Frey-Haverstick Site

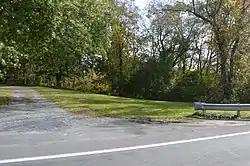
Land along the stream

The Frey-Haverstick Site (36LA6) is a prehistoric and historic archaeological site located in Manor Township, Lancaster County, Pennsylvania. The site was excavated in 1931, 1971, and 1975 by the Pennsylvania Historical and Museum Commission. Artifacts on the site were discovered as early as 1873, and included a helmet of Swedish origin dated to the reign of King Gustavus II Adolphus (1611–1632). The site features a Susquehannock cemetery, a Middle Woodland habitation site, and a Shenks Ferry village. Various artifact date activities on the site between 3500 BC. and 1650 AD.